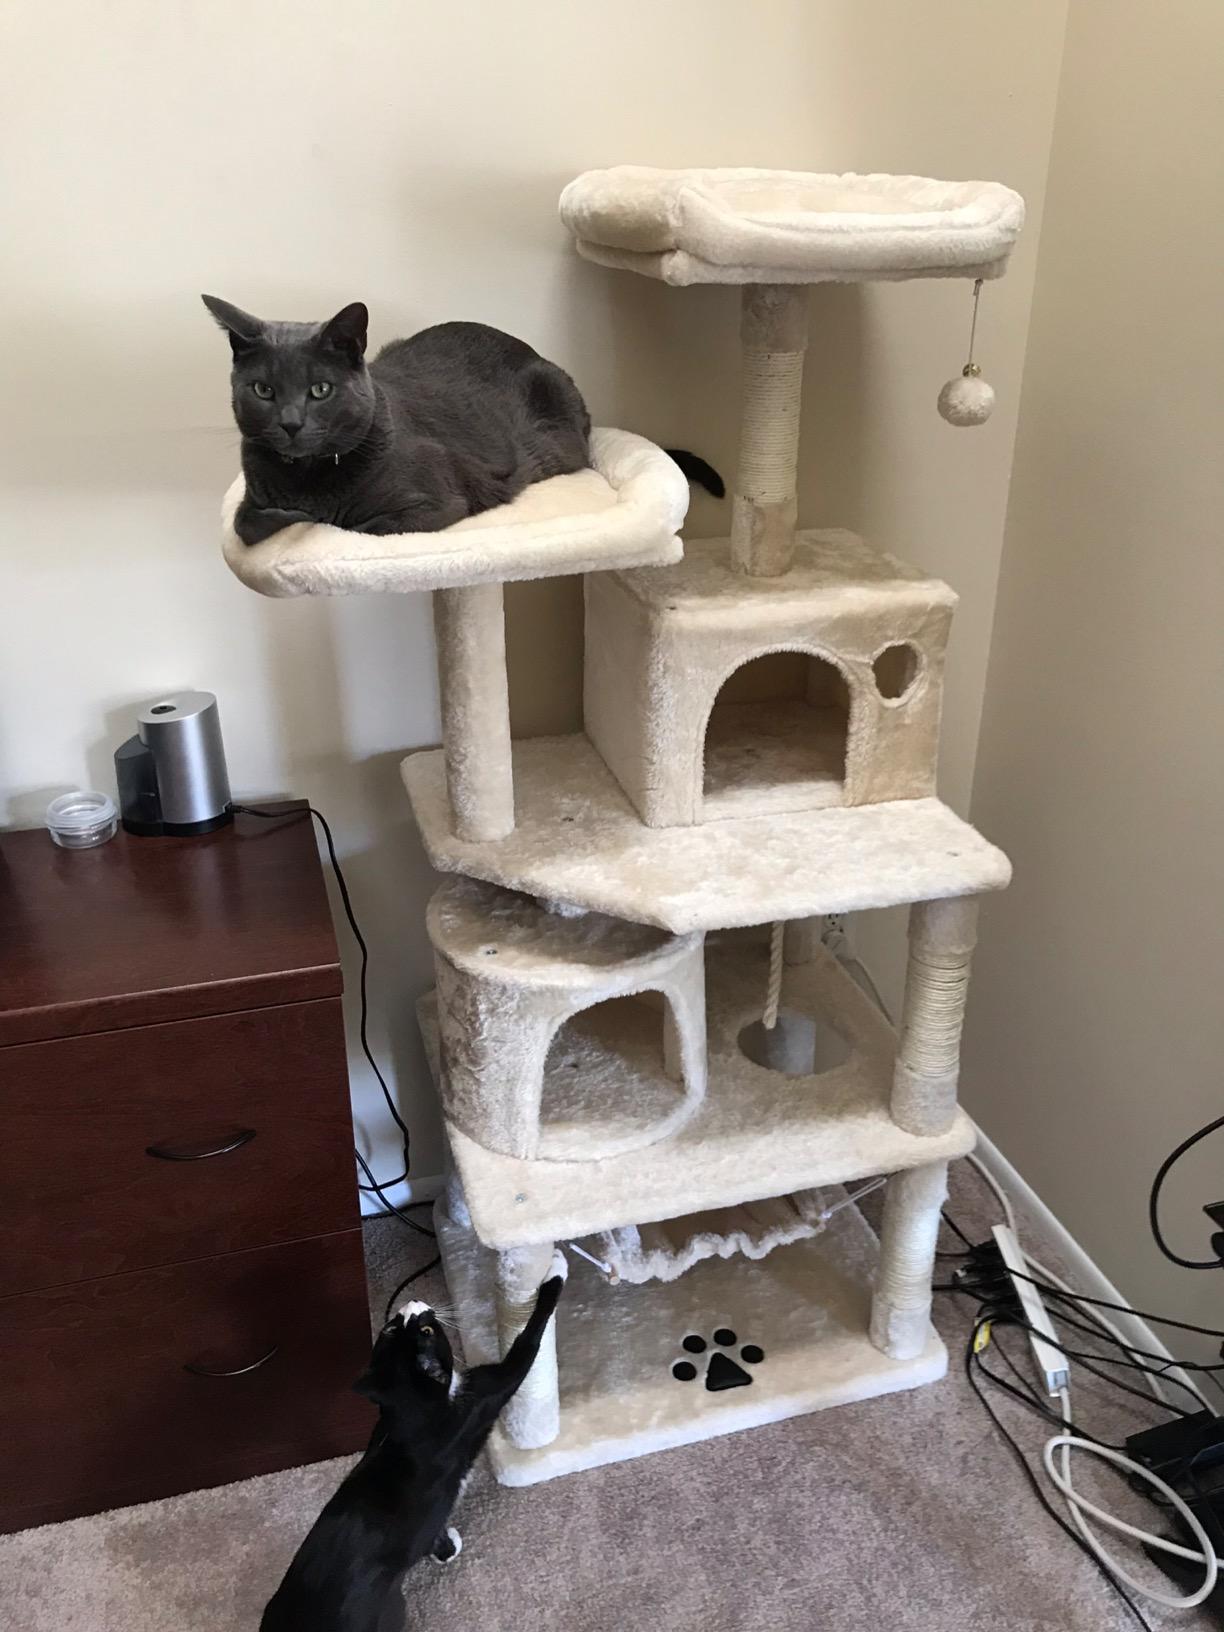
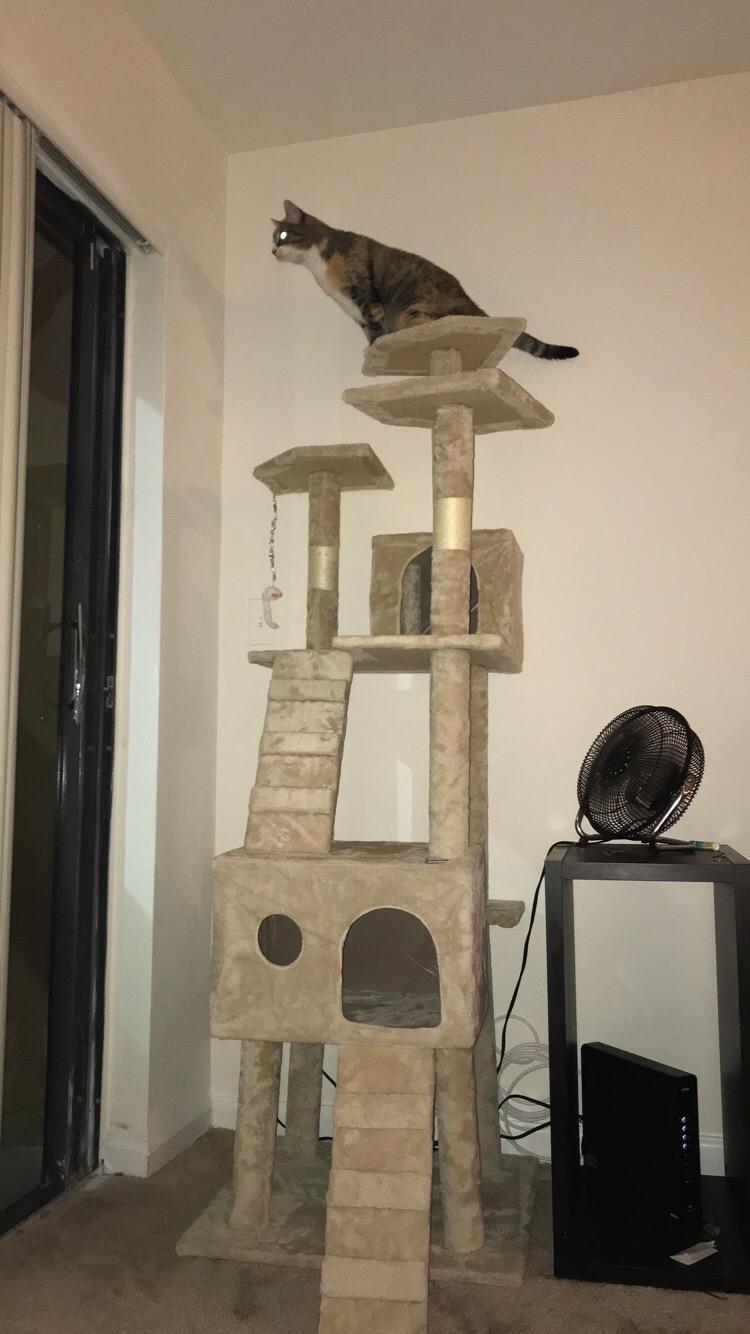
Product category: items_cat tree
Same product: no